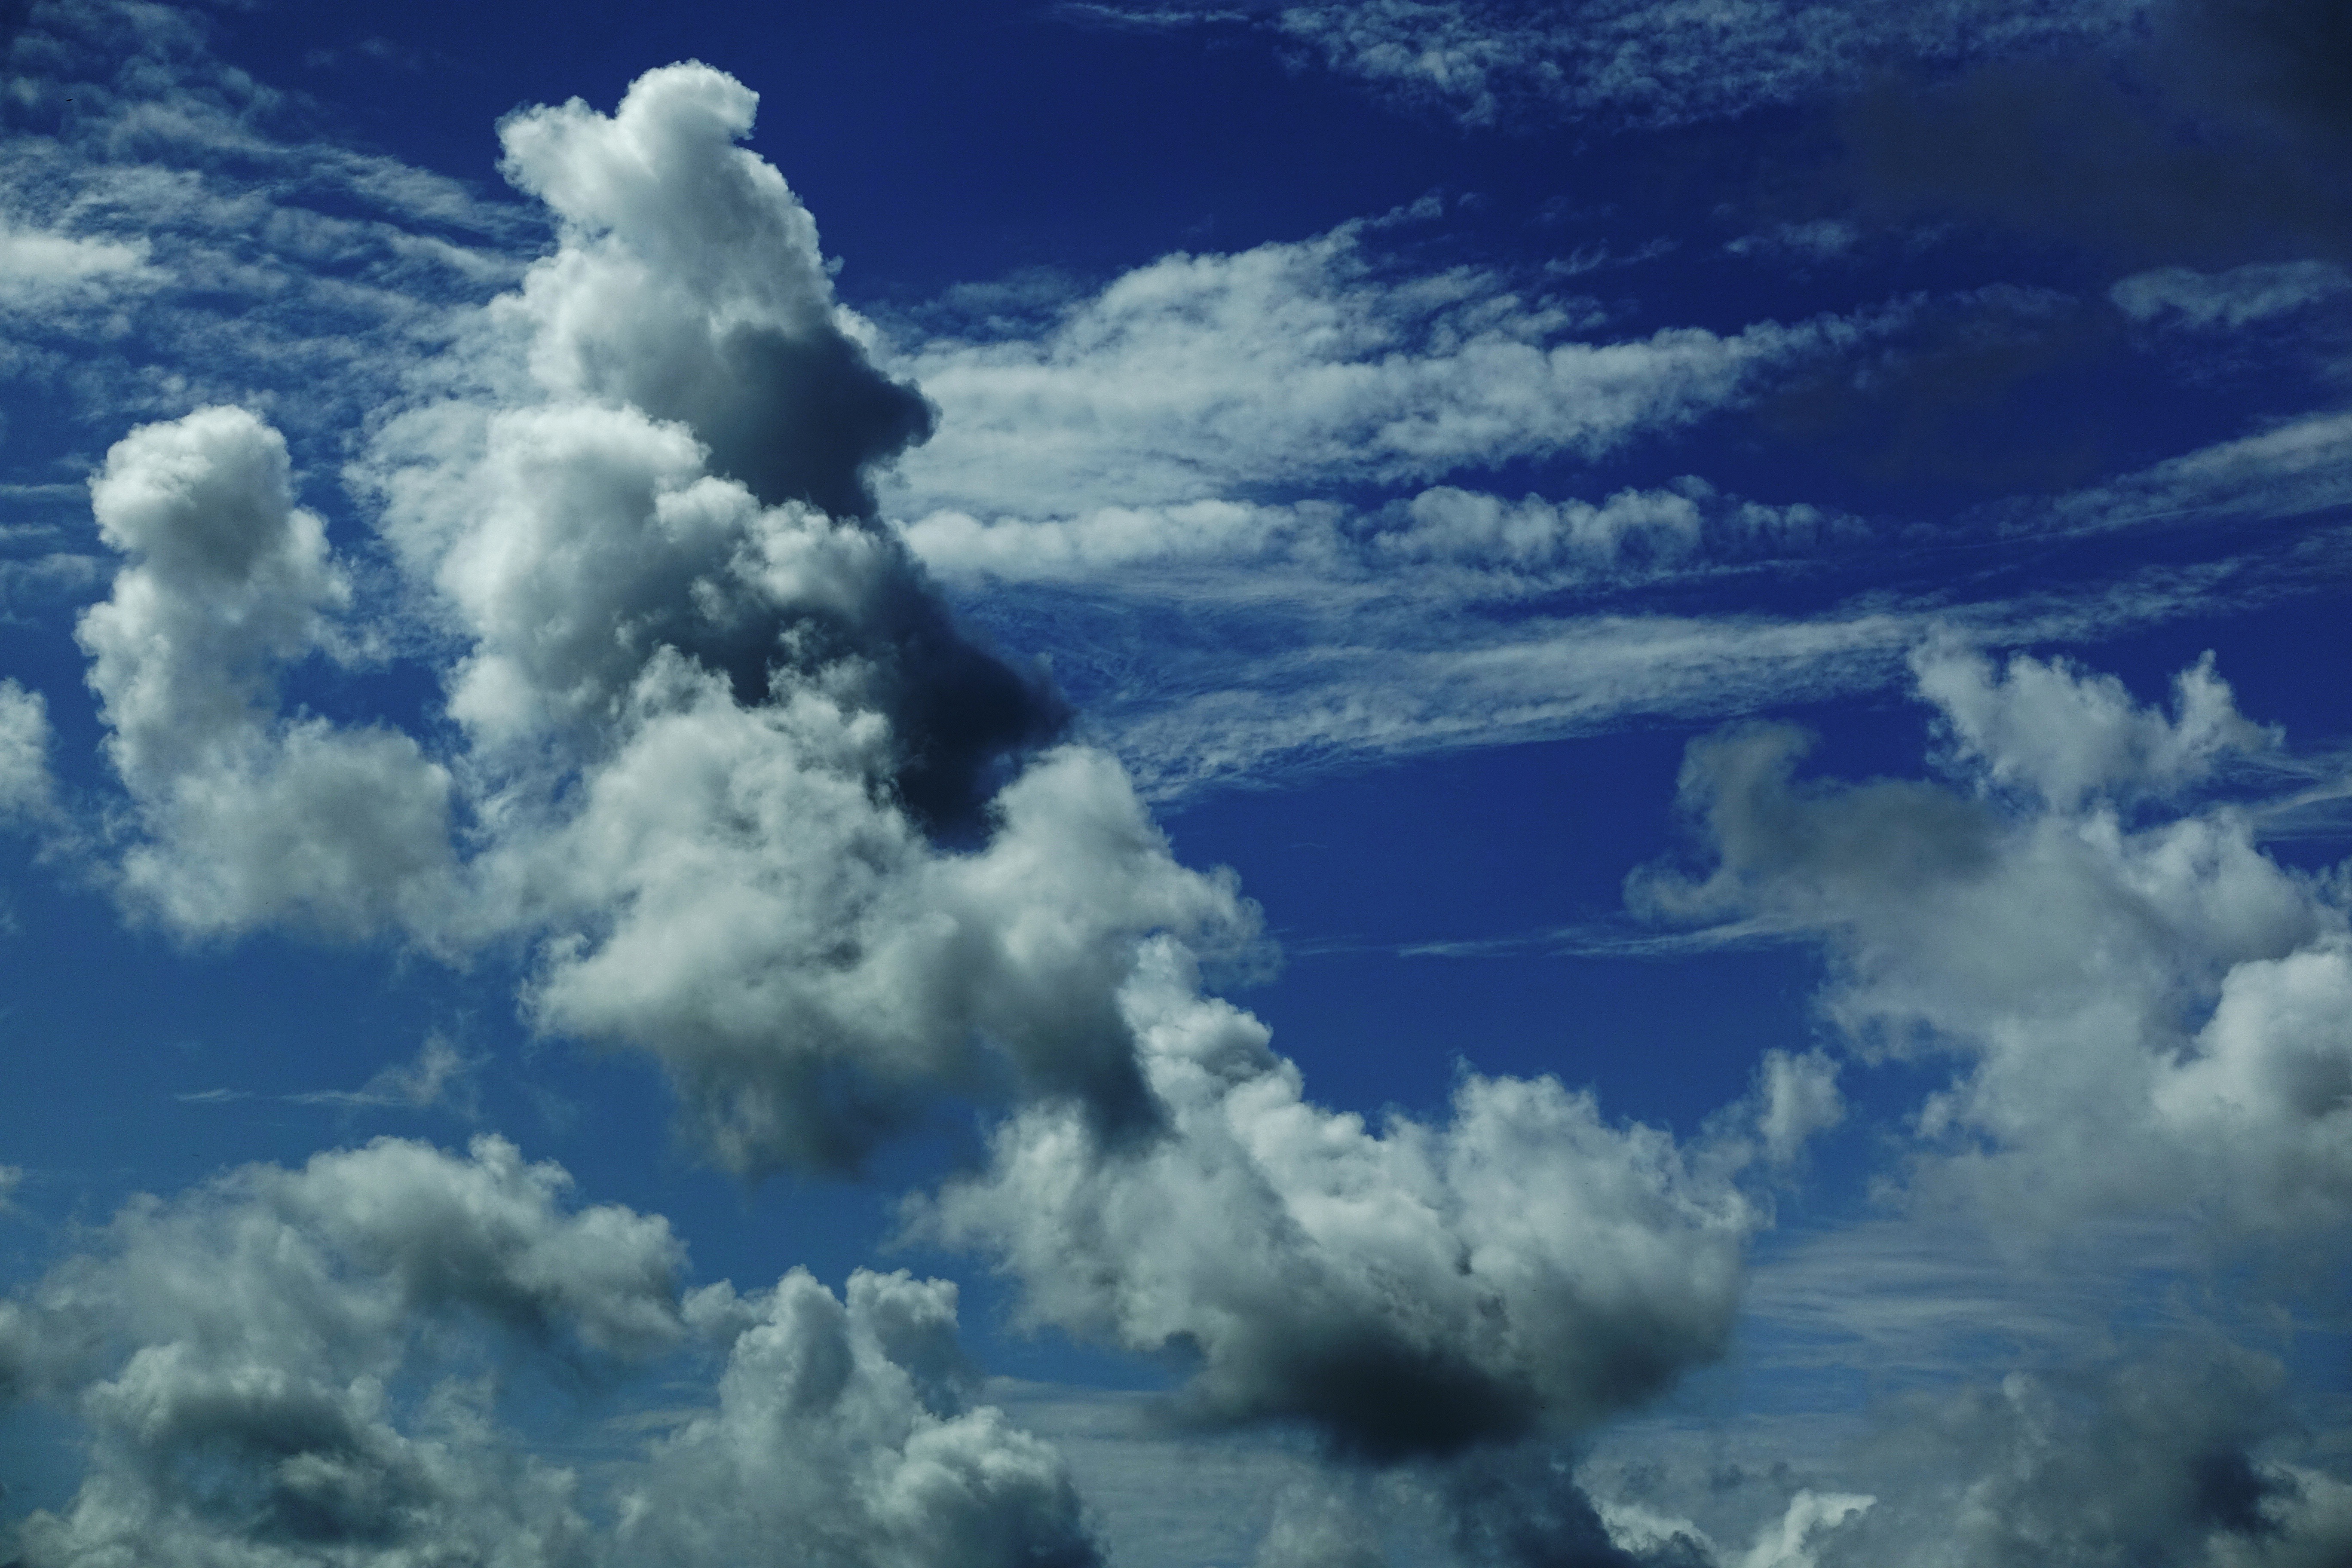
cloud, sky, texture, atmosphere, daytime, cumulus, blue, cloudscape, clouds, meteorological phenomenon, atmosphere of earth, geological phenomenon